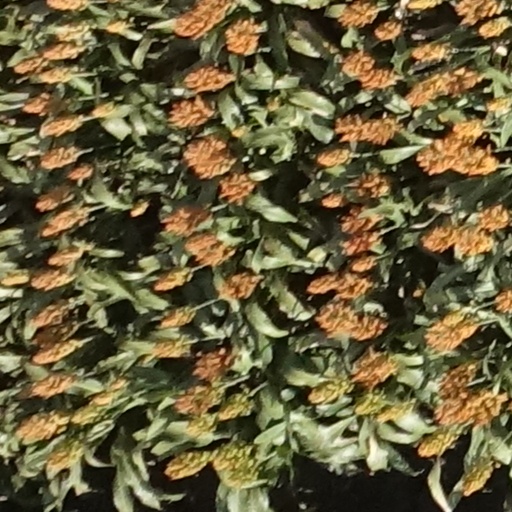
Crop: sorghum